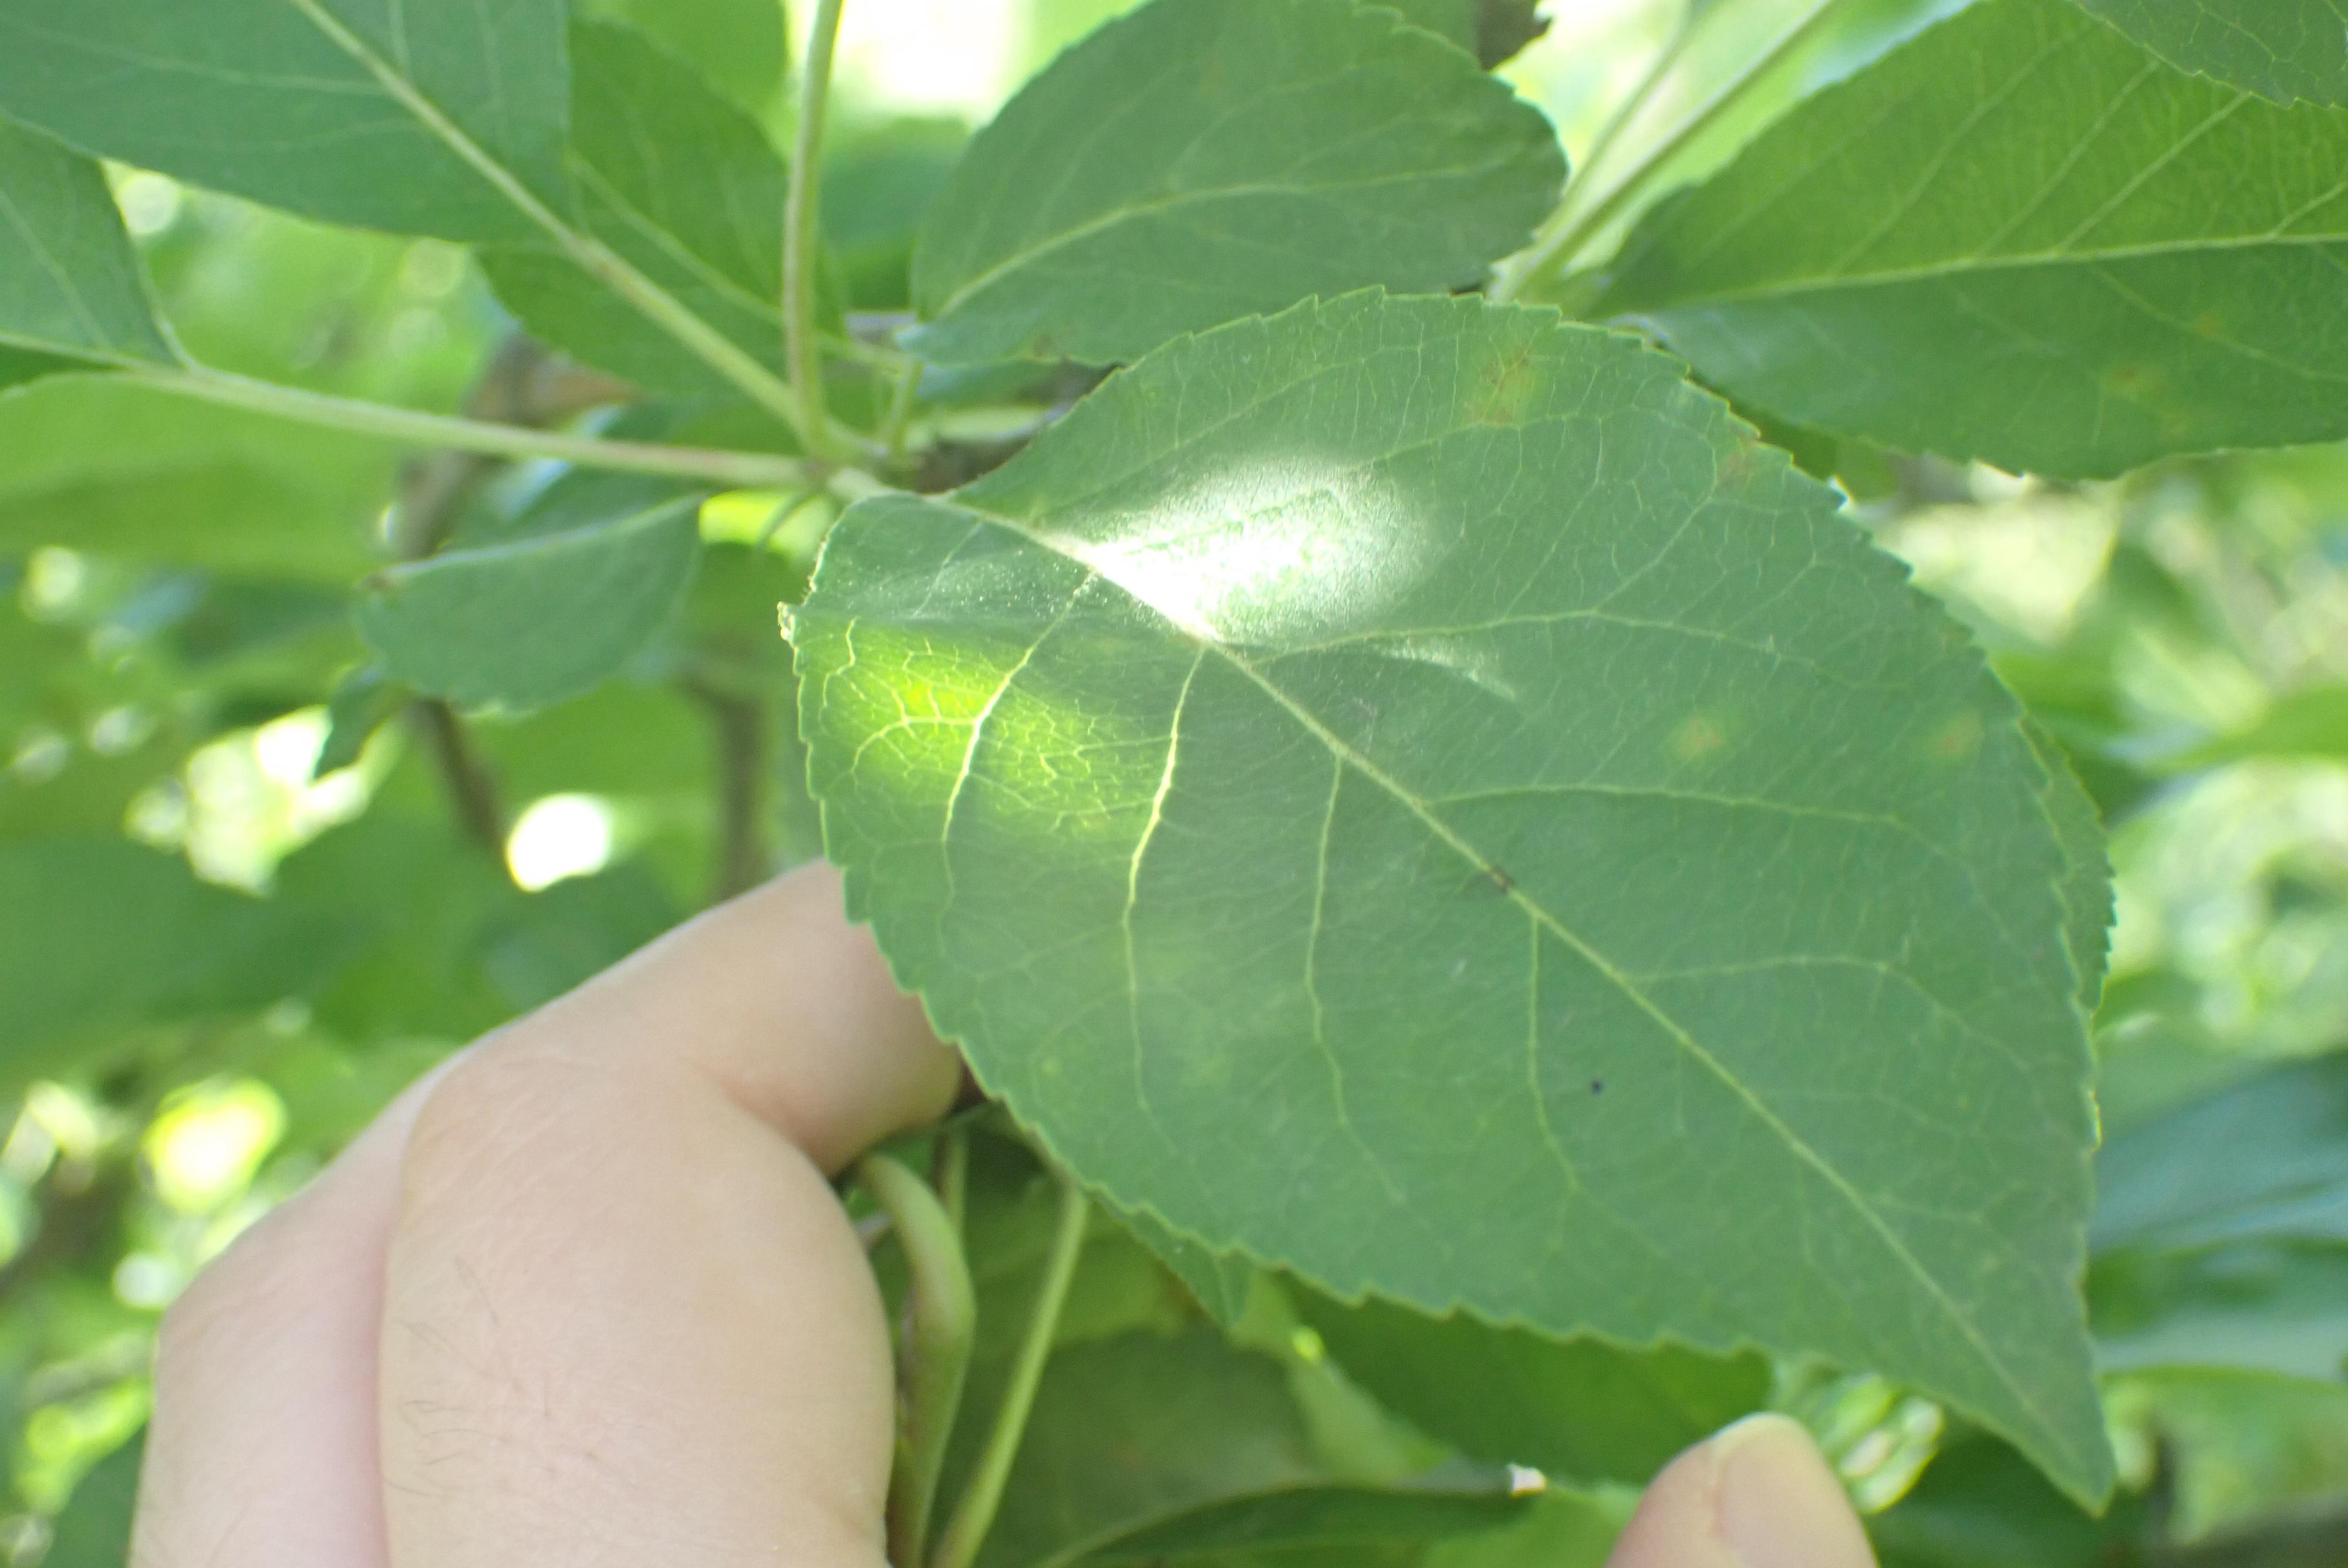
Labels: scab